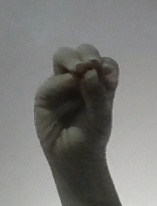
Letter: ha